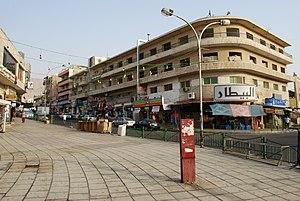
Aqaba